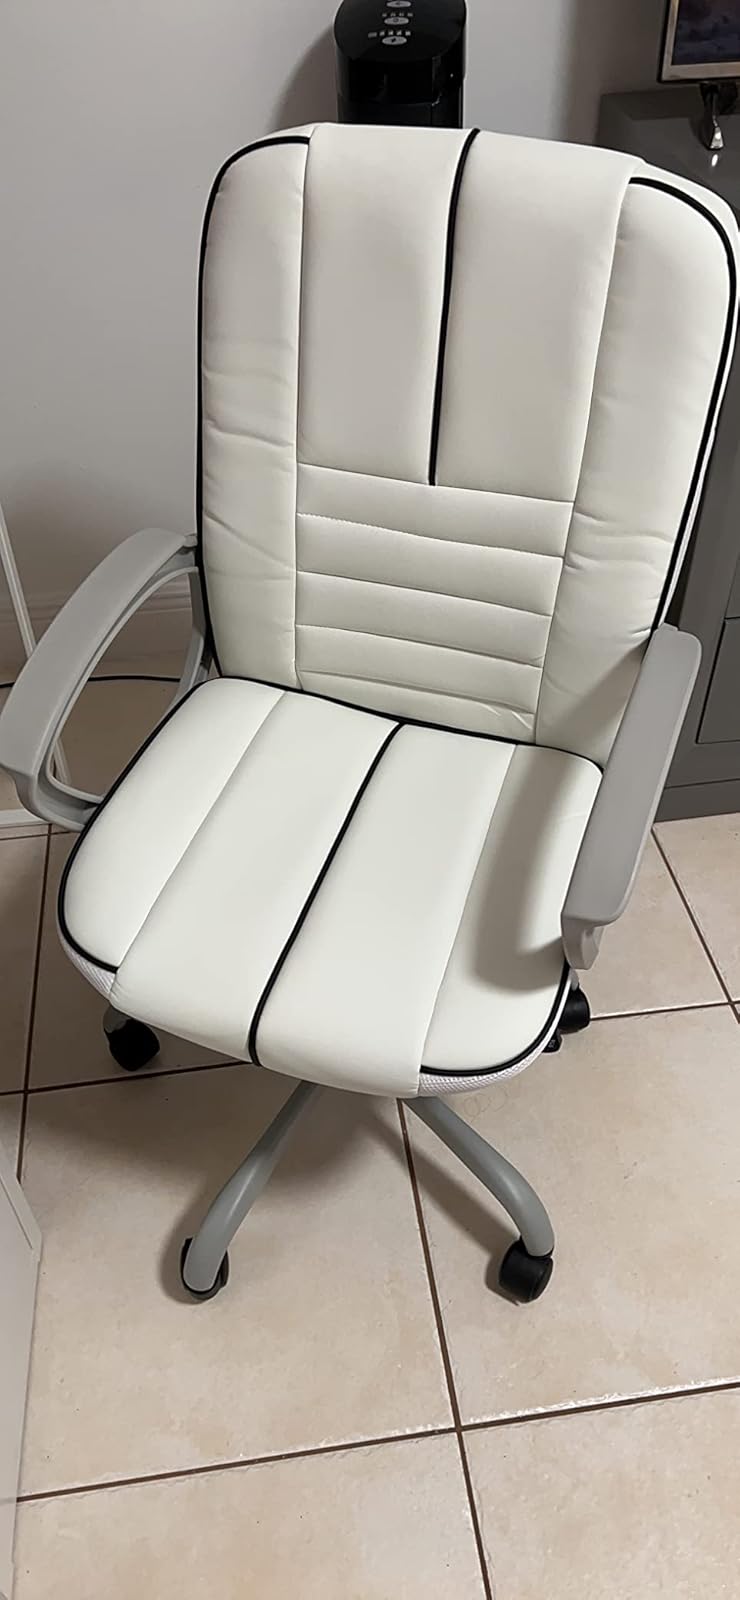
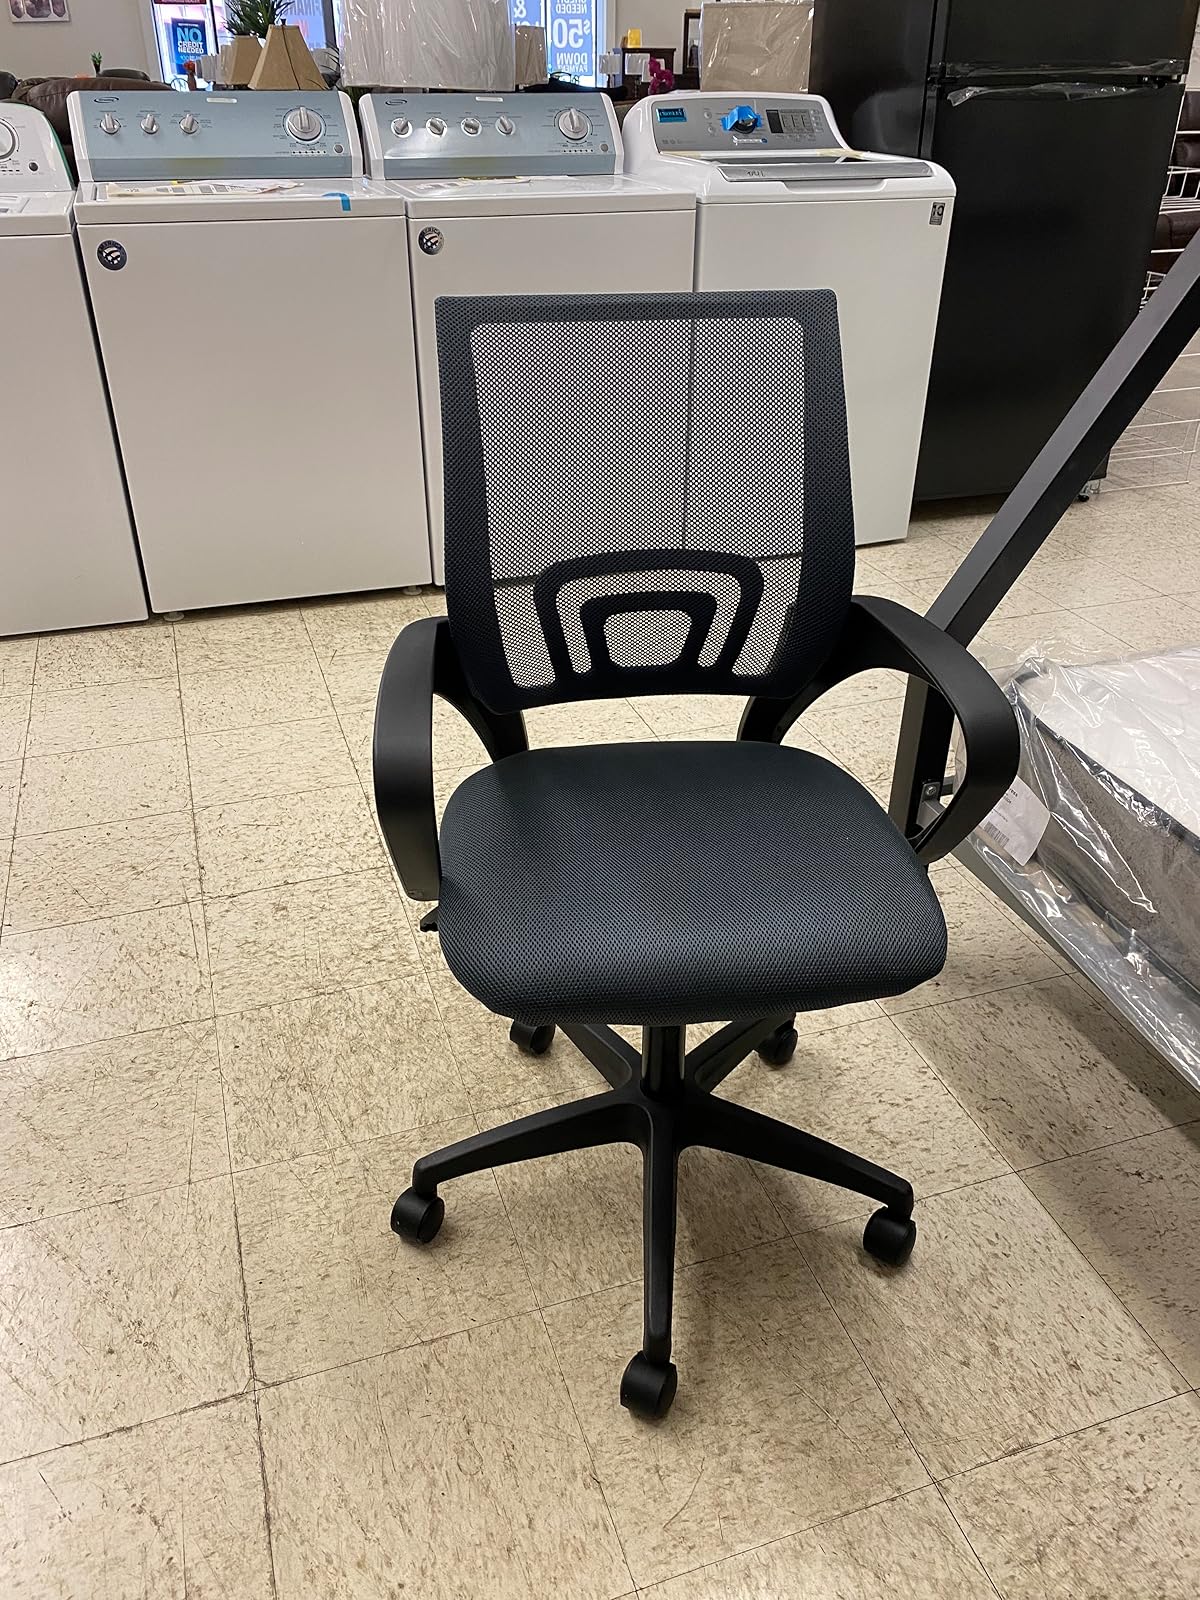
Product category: items_chair
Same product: no